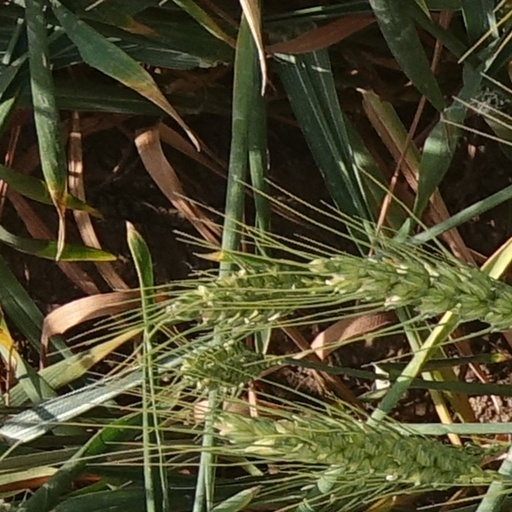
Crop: wheat